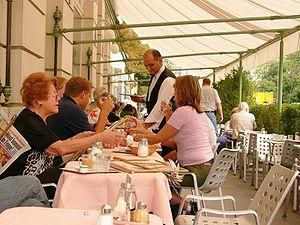
Les cafés de Vienne sont une institution gastronomique typiquement viennoise qui reste une des traditions emblématiques de la capitale autrichienne.
Un serveur est un employé qualifié dans les cafés, les restaurants ou tout autre établissement de restauration. Son nom indique qu'il est au service des clients ; il a en conséquence plusieurs rôles, complémentaires à ceux du maître d'hôtel.